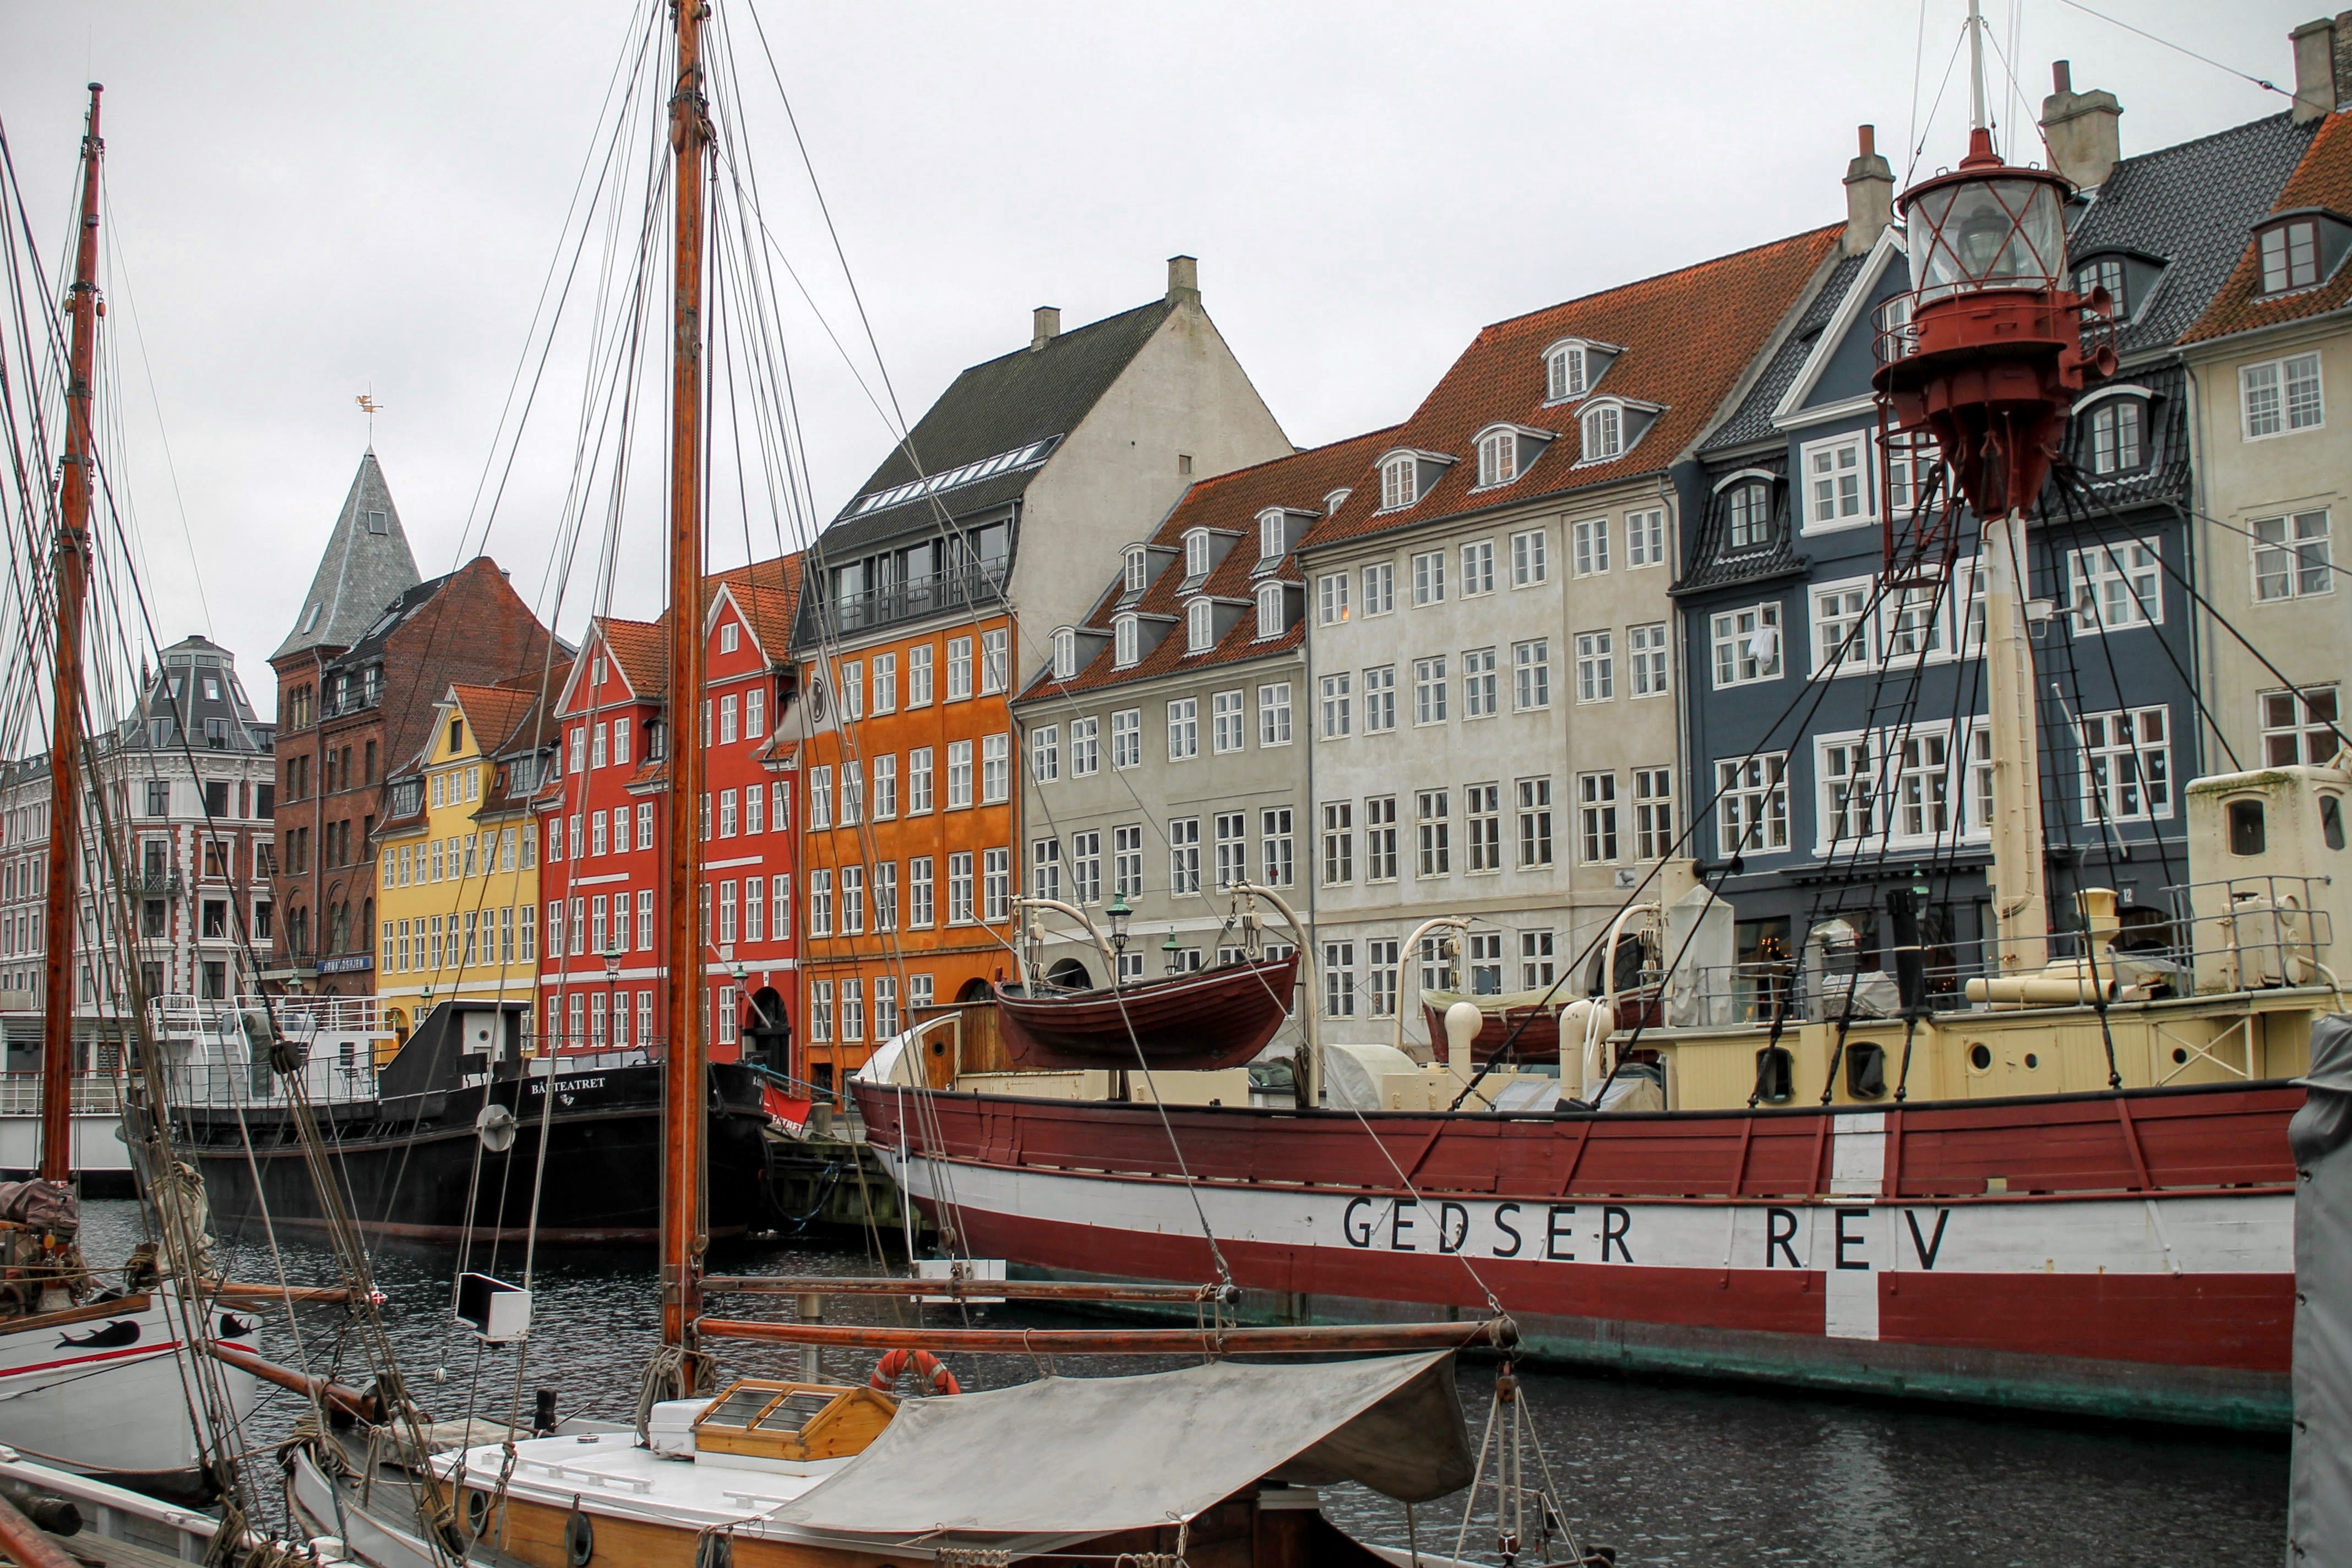
boat, town, canal, ship, vehicle, harbor, waterway, watercraft, fishing vessel